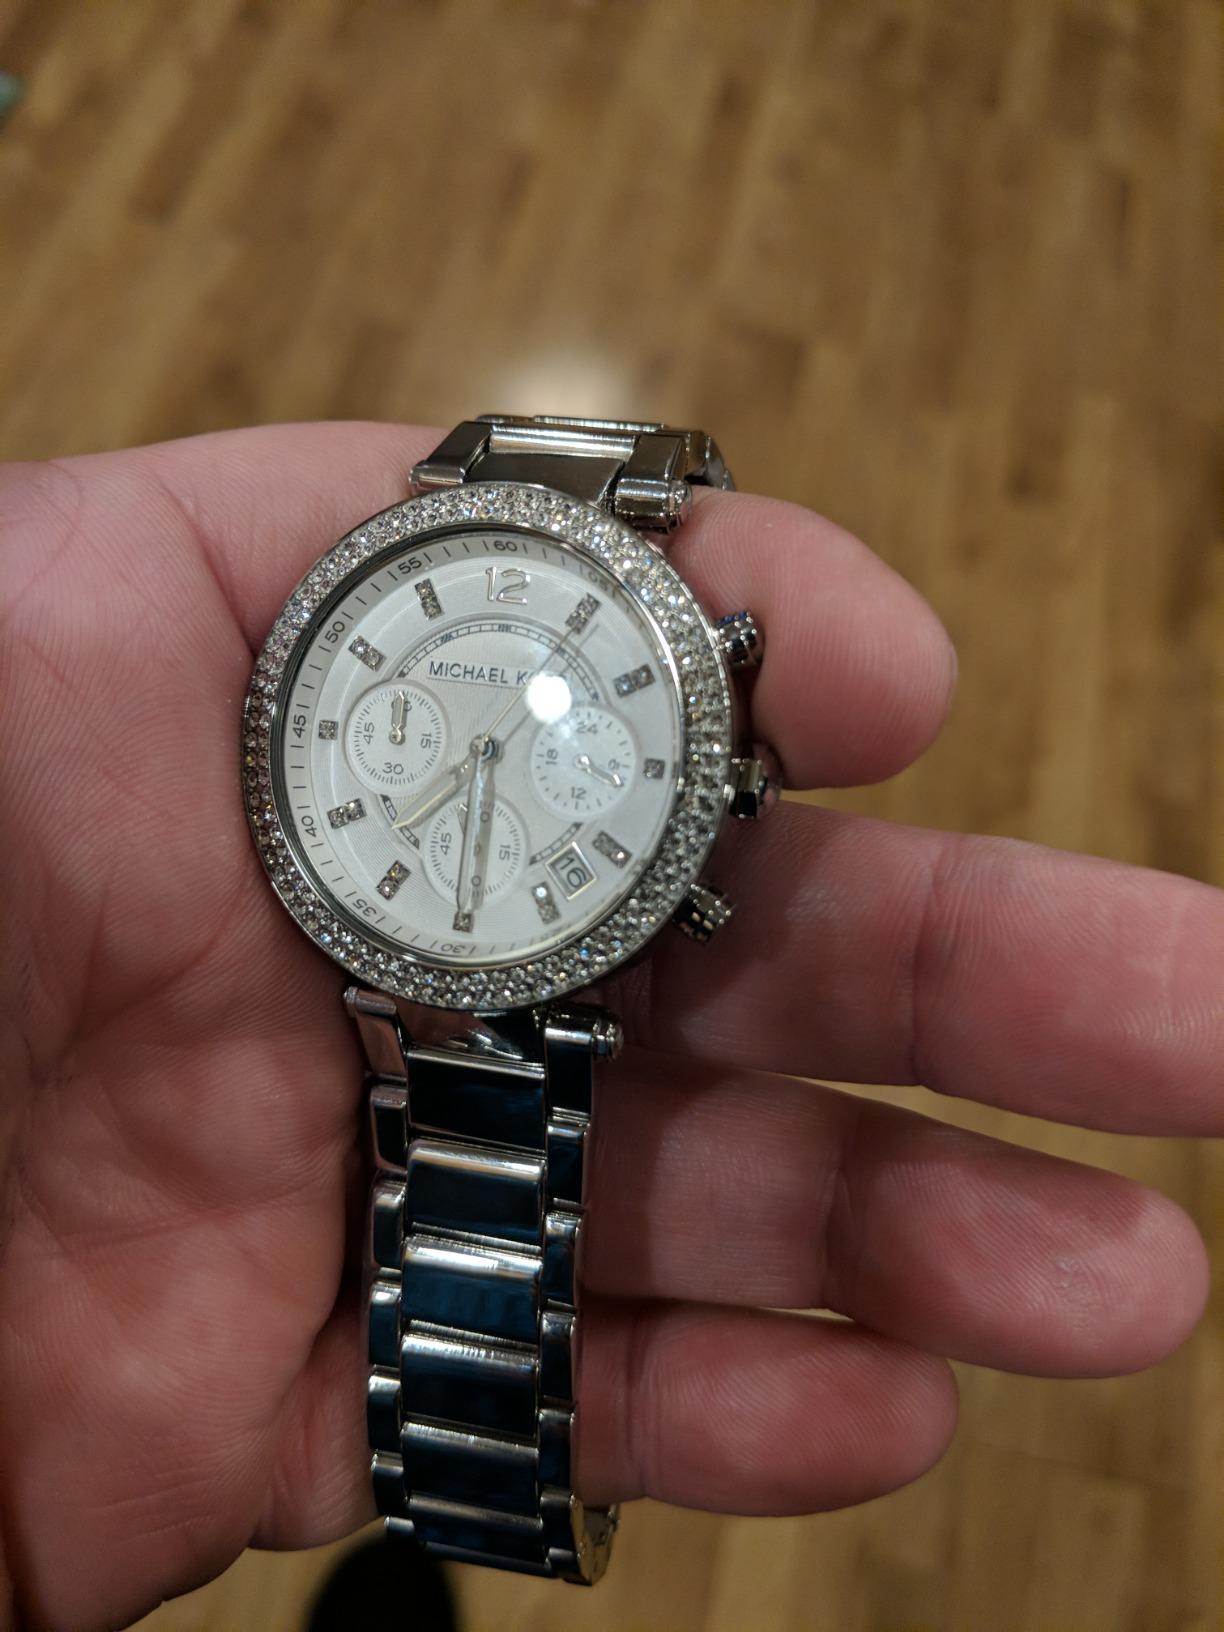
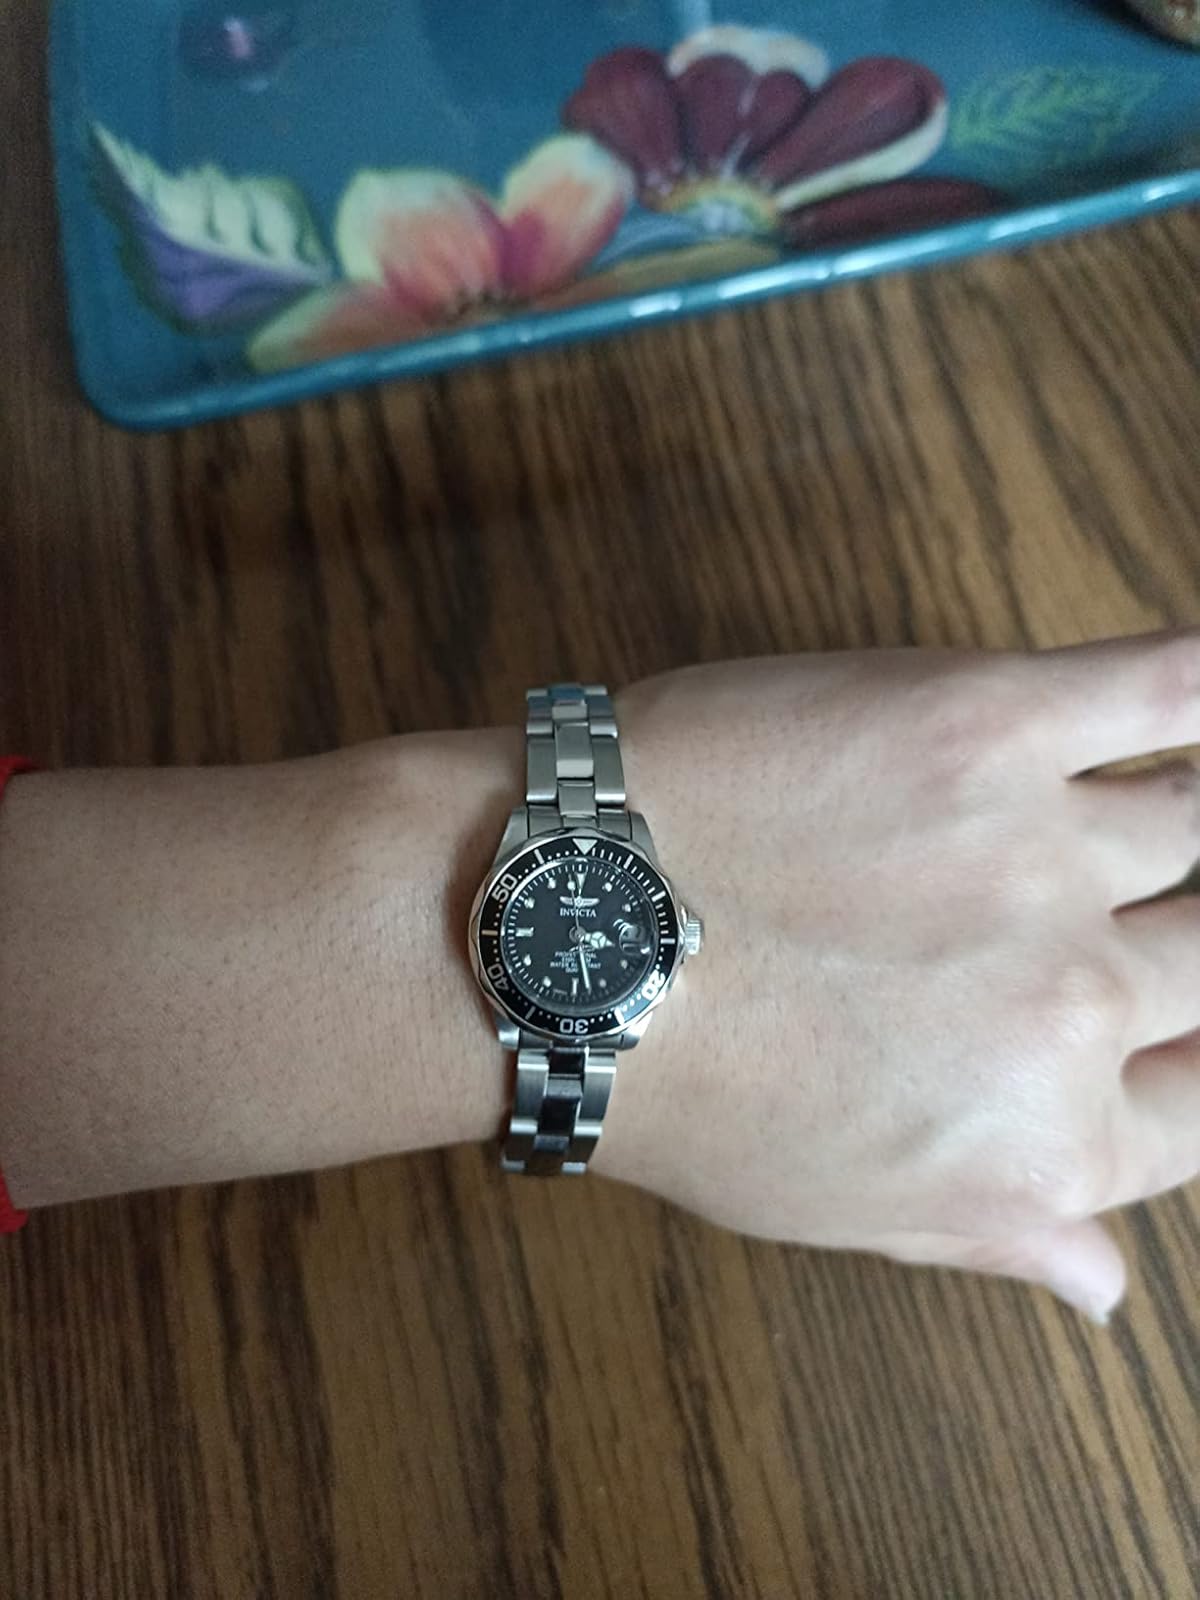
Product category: accessories_watch
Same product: no